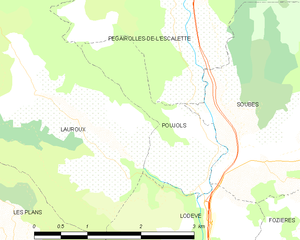
Carte de la commune française de code INSEE 34212 - Poujols
Poujols est une commune française située dans le département de l'Hérault en région Occitanie.